Taipei Economic and Cultural Office in Honolulu

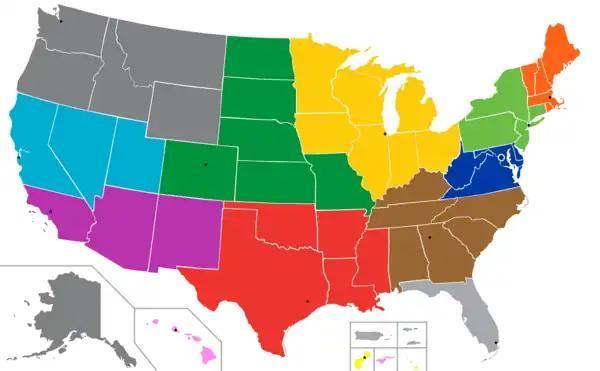
Consular district of TECO Honolulu

Following the signing of the Joint Communiqué on the Establishment of Diplomatic Relations between the United States and the People's Republic of China which resulted in the United States terminating diplomatic relations with the Republic of China, the consulate of the Republic of China in Honolulu was closed on 28 February 1979. On 1 March 1979, the Coordination Council for North American Affairs of the Ministry of Foreign Affairs of the Republic of China established the Honolulu Office of the North American Affairs Coordinating Committee. On 30 April 1992, it was renamed the Honolulu Office of the North American Affairs Coordinating Committee and October 10, it was finally renamed the Taipei Economic and Cultural Office in Honolulu.